Nordostbahnhof station

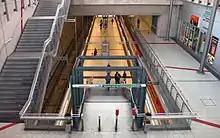
View into the station

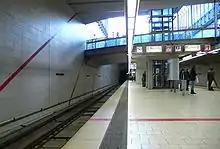
Platform level

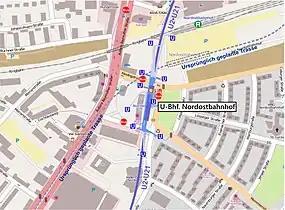
Location map of "Nordostbahnhof"

Nordostbahnhof station is the 34th underground station of the Nuremberg U-Bahn and was opened on 27 January 1996. It is 902m from Schoppershof underground station and 835m from Herrnhütte underground station. The station is connected to Rottenbach by a sharp track change and a parking and sweeping facility in the direction of the airport up to Herrnhütte underground station. The Nordostbahnhof was opened on 1 February 1908 as part of the Gräfenbergbahn. According to earlier plans, the station was to be called "Leipziger Platz".